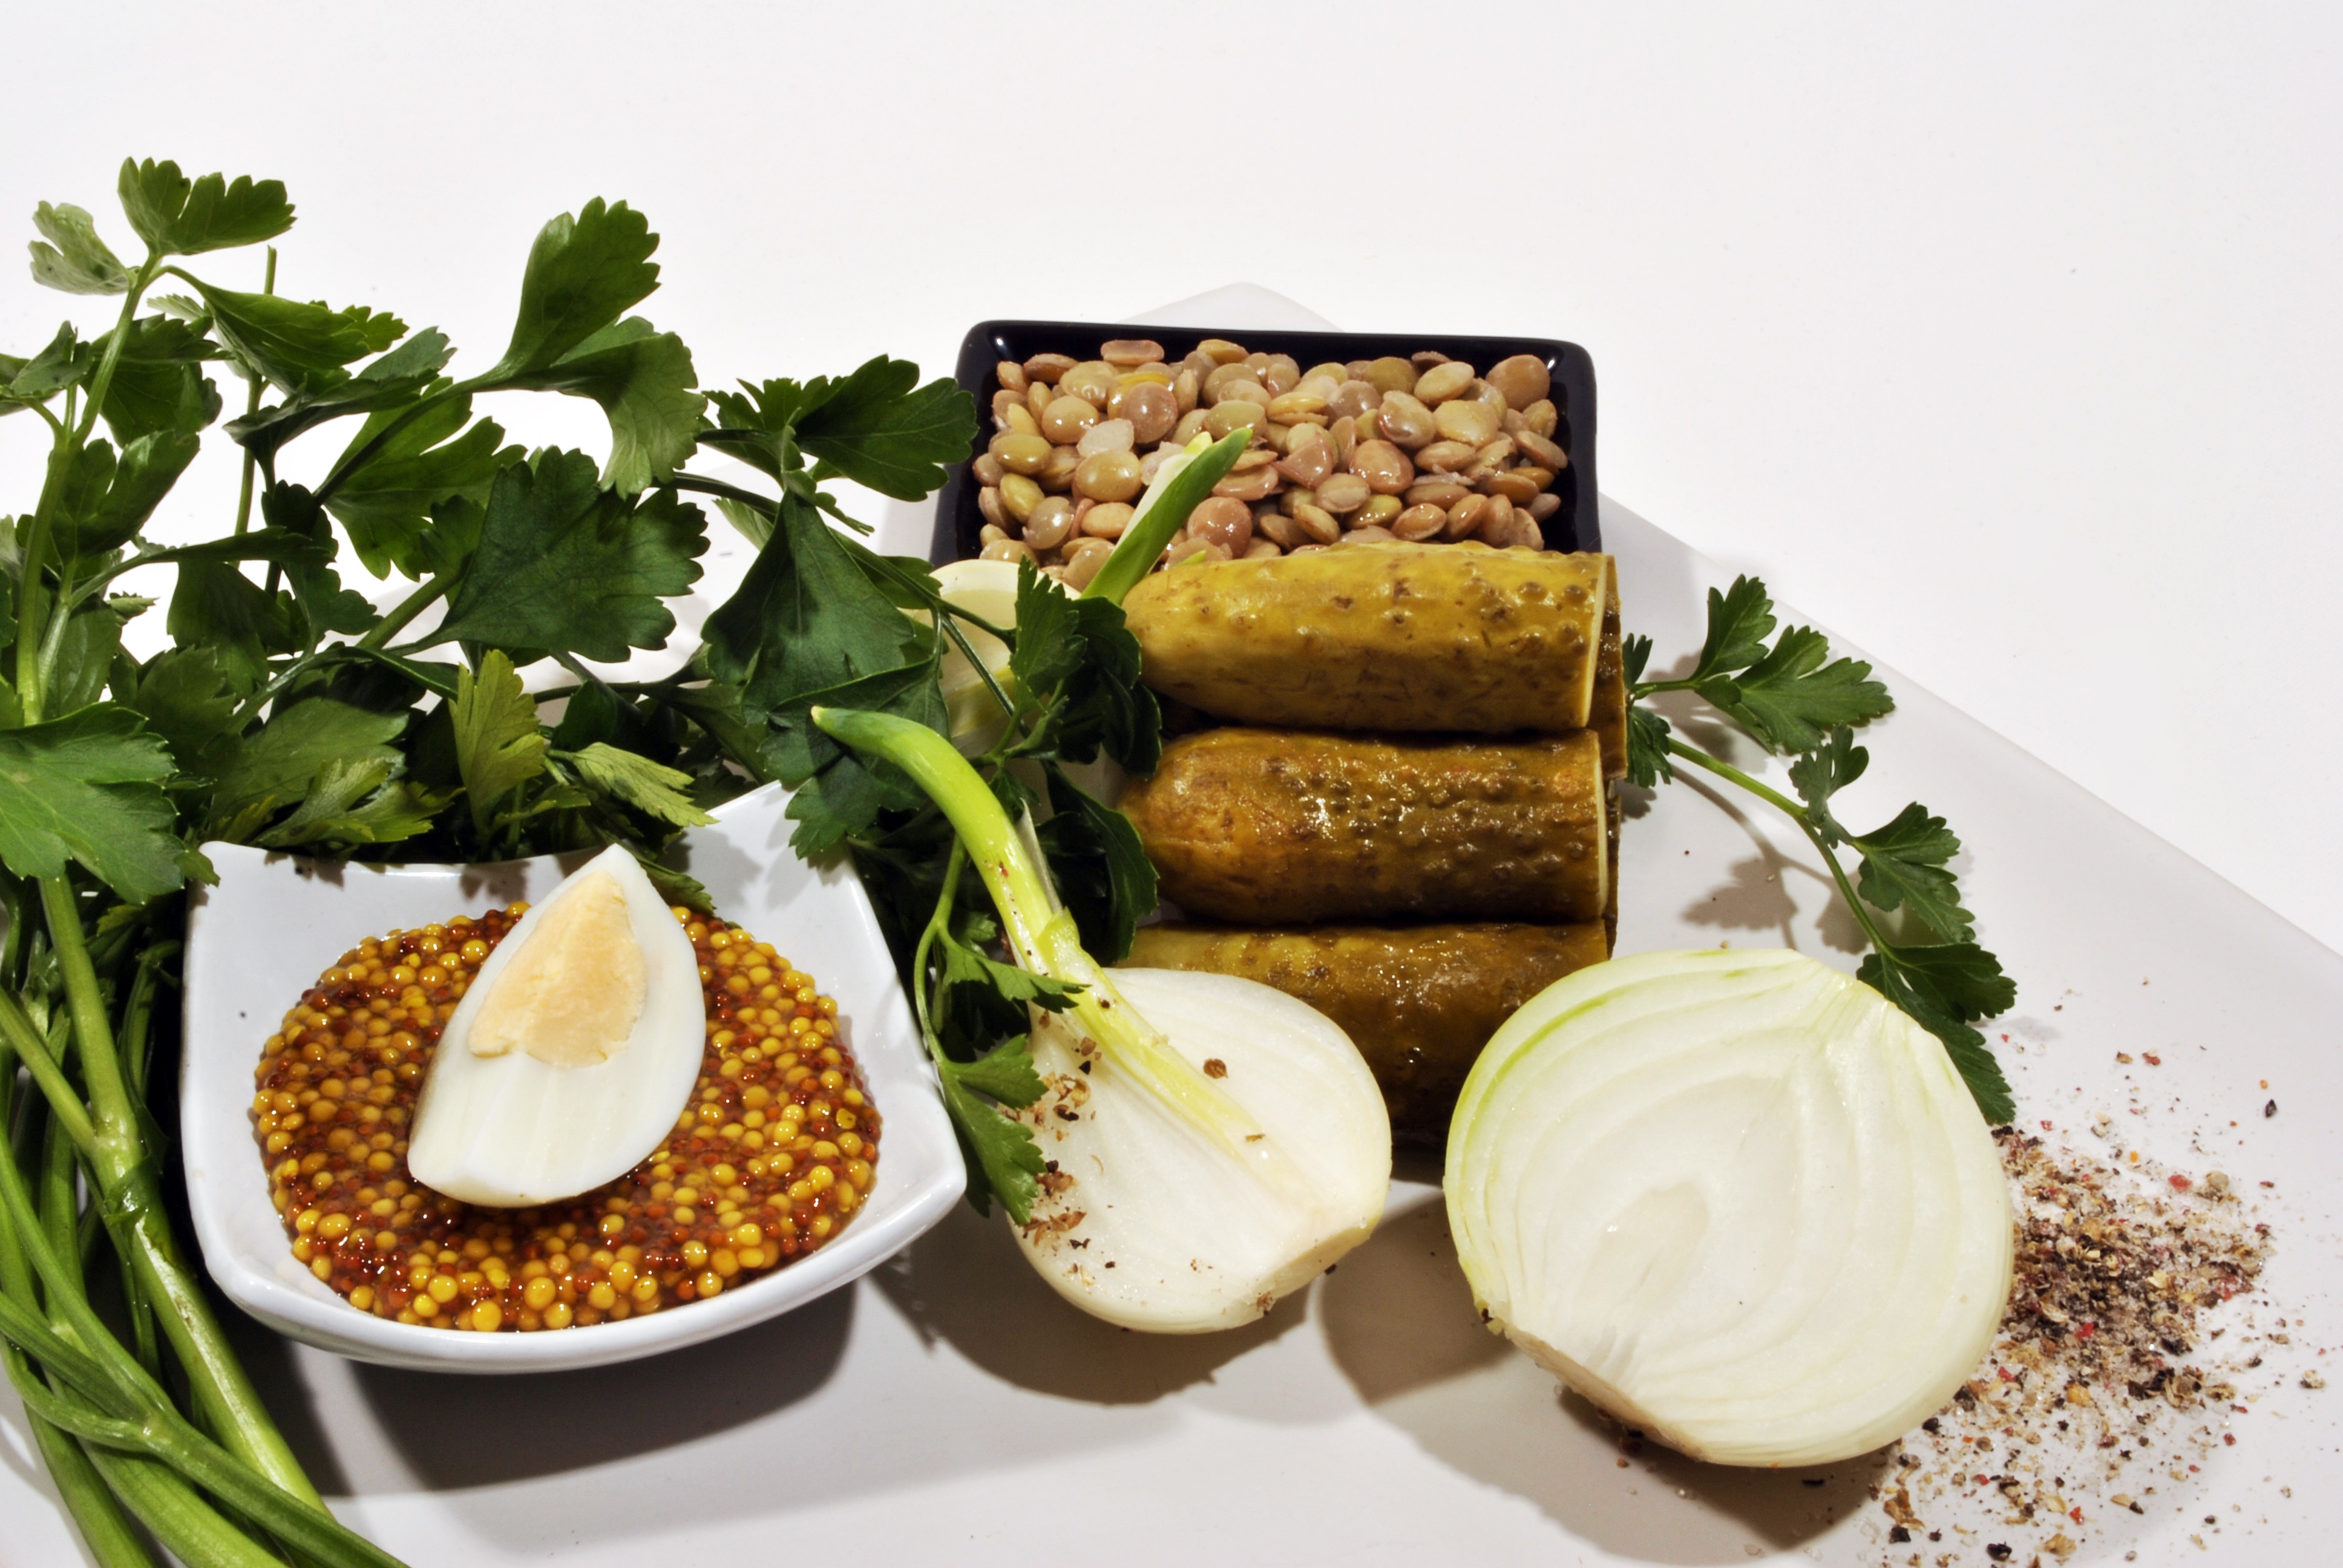
nature, white, leaf, dish, meal, food, green, produce, fresh, agriculture, garden, breakfast, eat, lunch, cuisine, egg, asian food, eating, vegetation, vegetables, vegetarian food, healthy food, vitamins, cucumbers, a vegetable, eco friendly, the cultivation of, lentil